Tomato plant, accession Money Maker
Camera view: tilt-top (135 deg); turntable rotation: 180 degrees
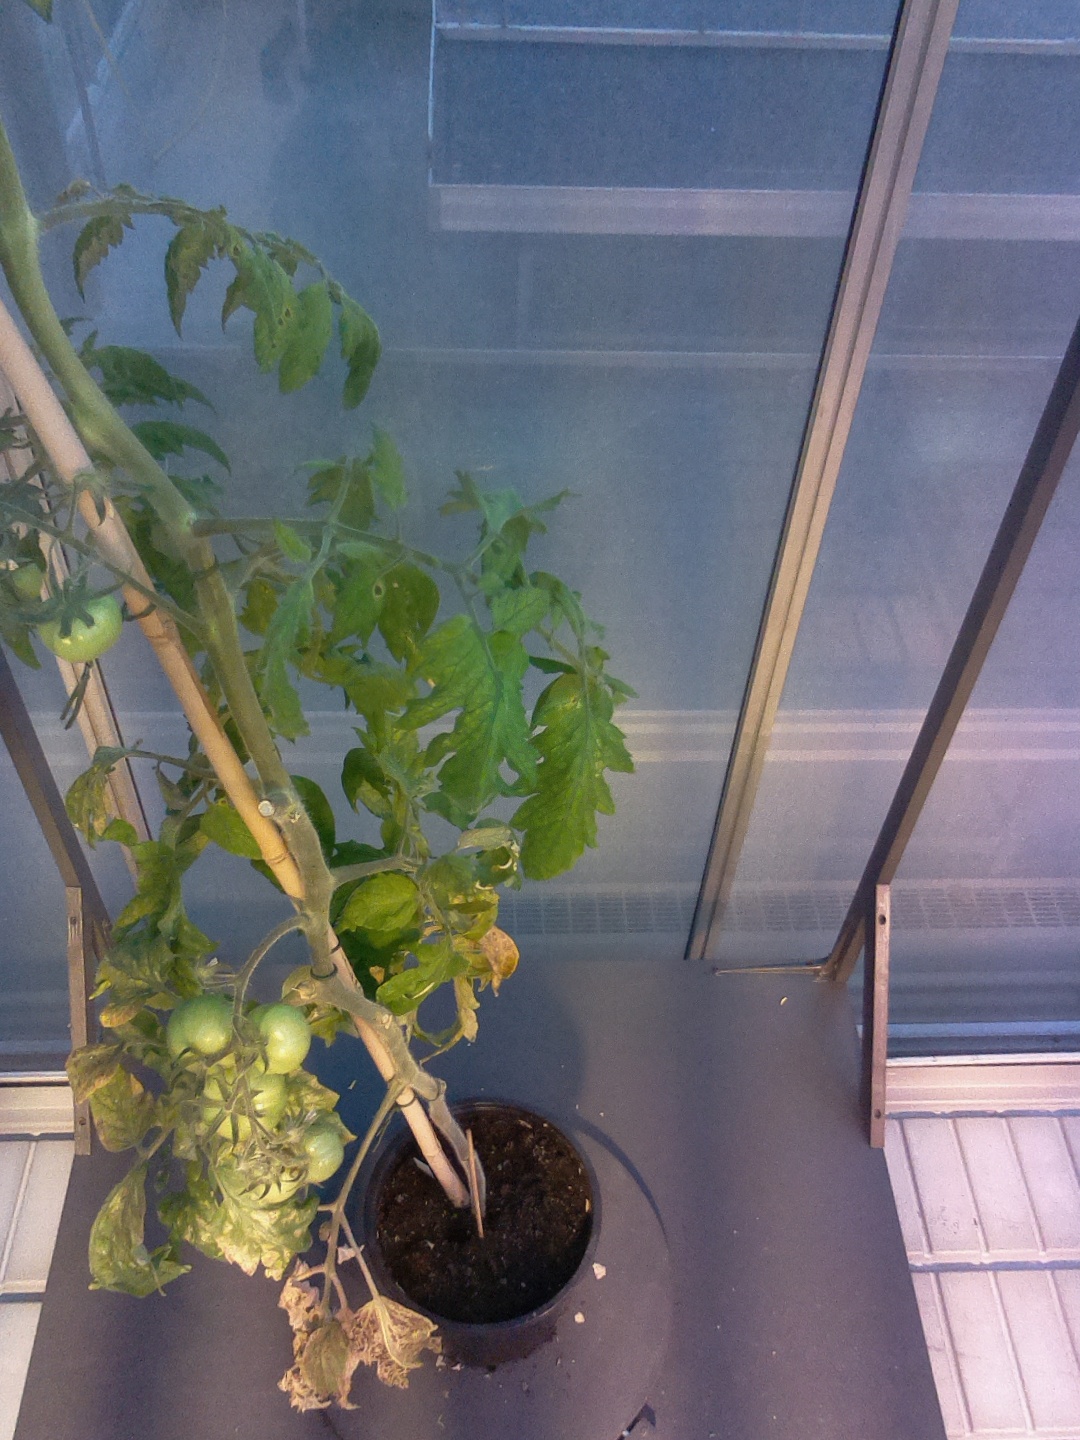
BBCH growth stage 78: 80% -90% of final fruit size